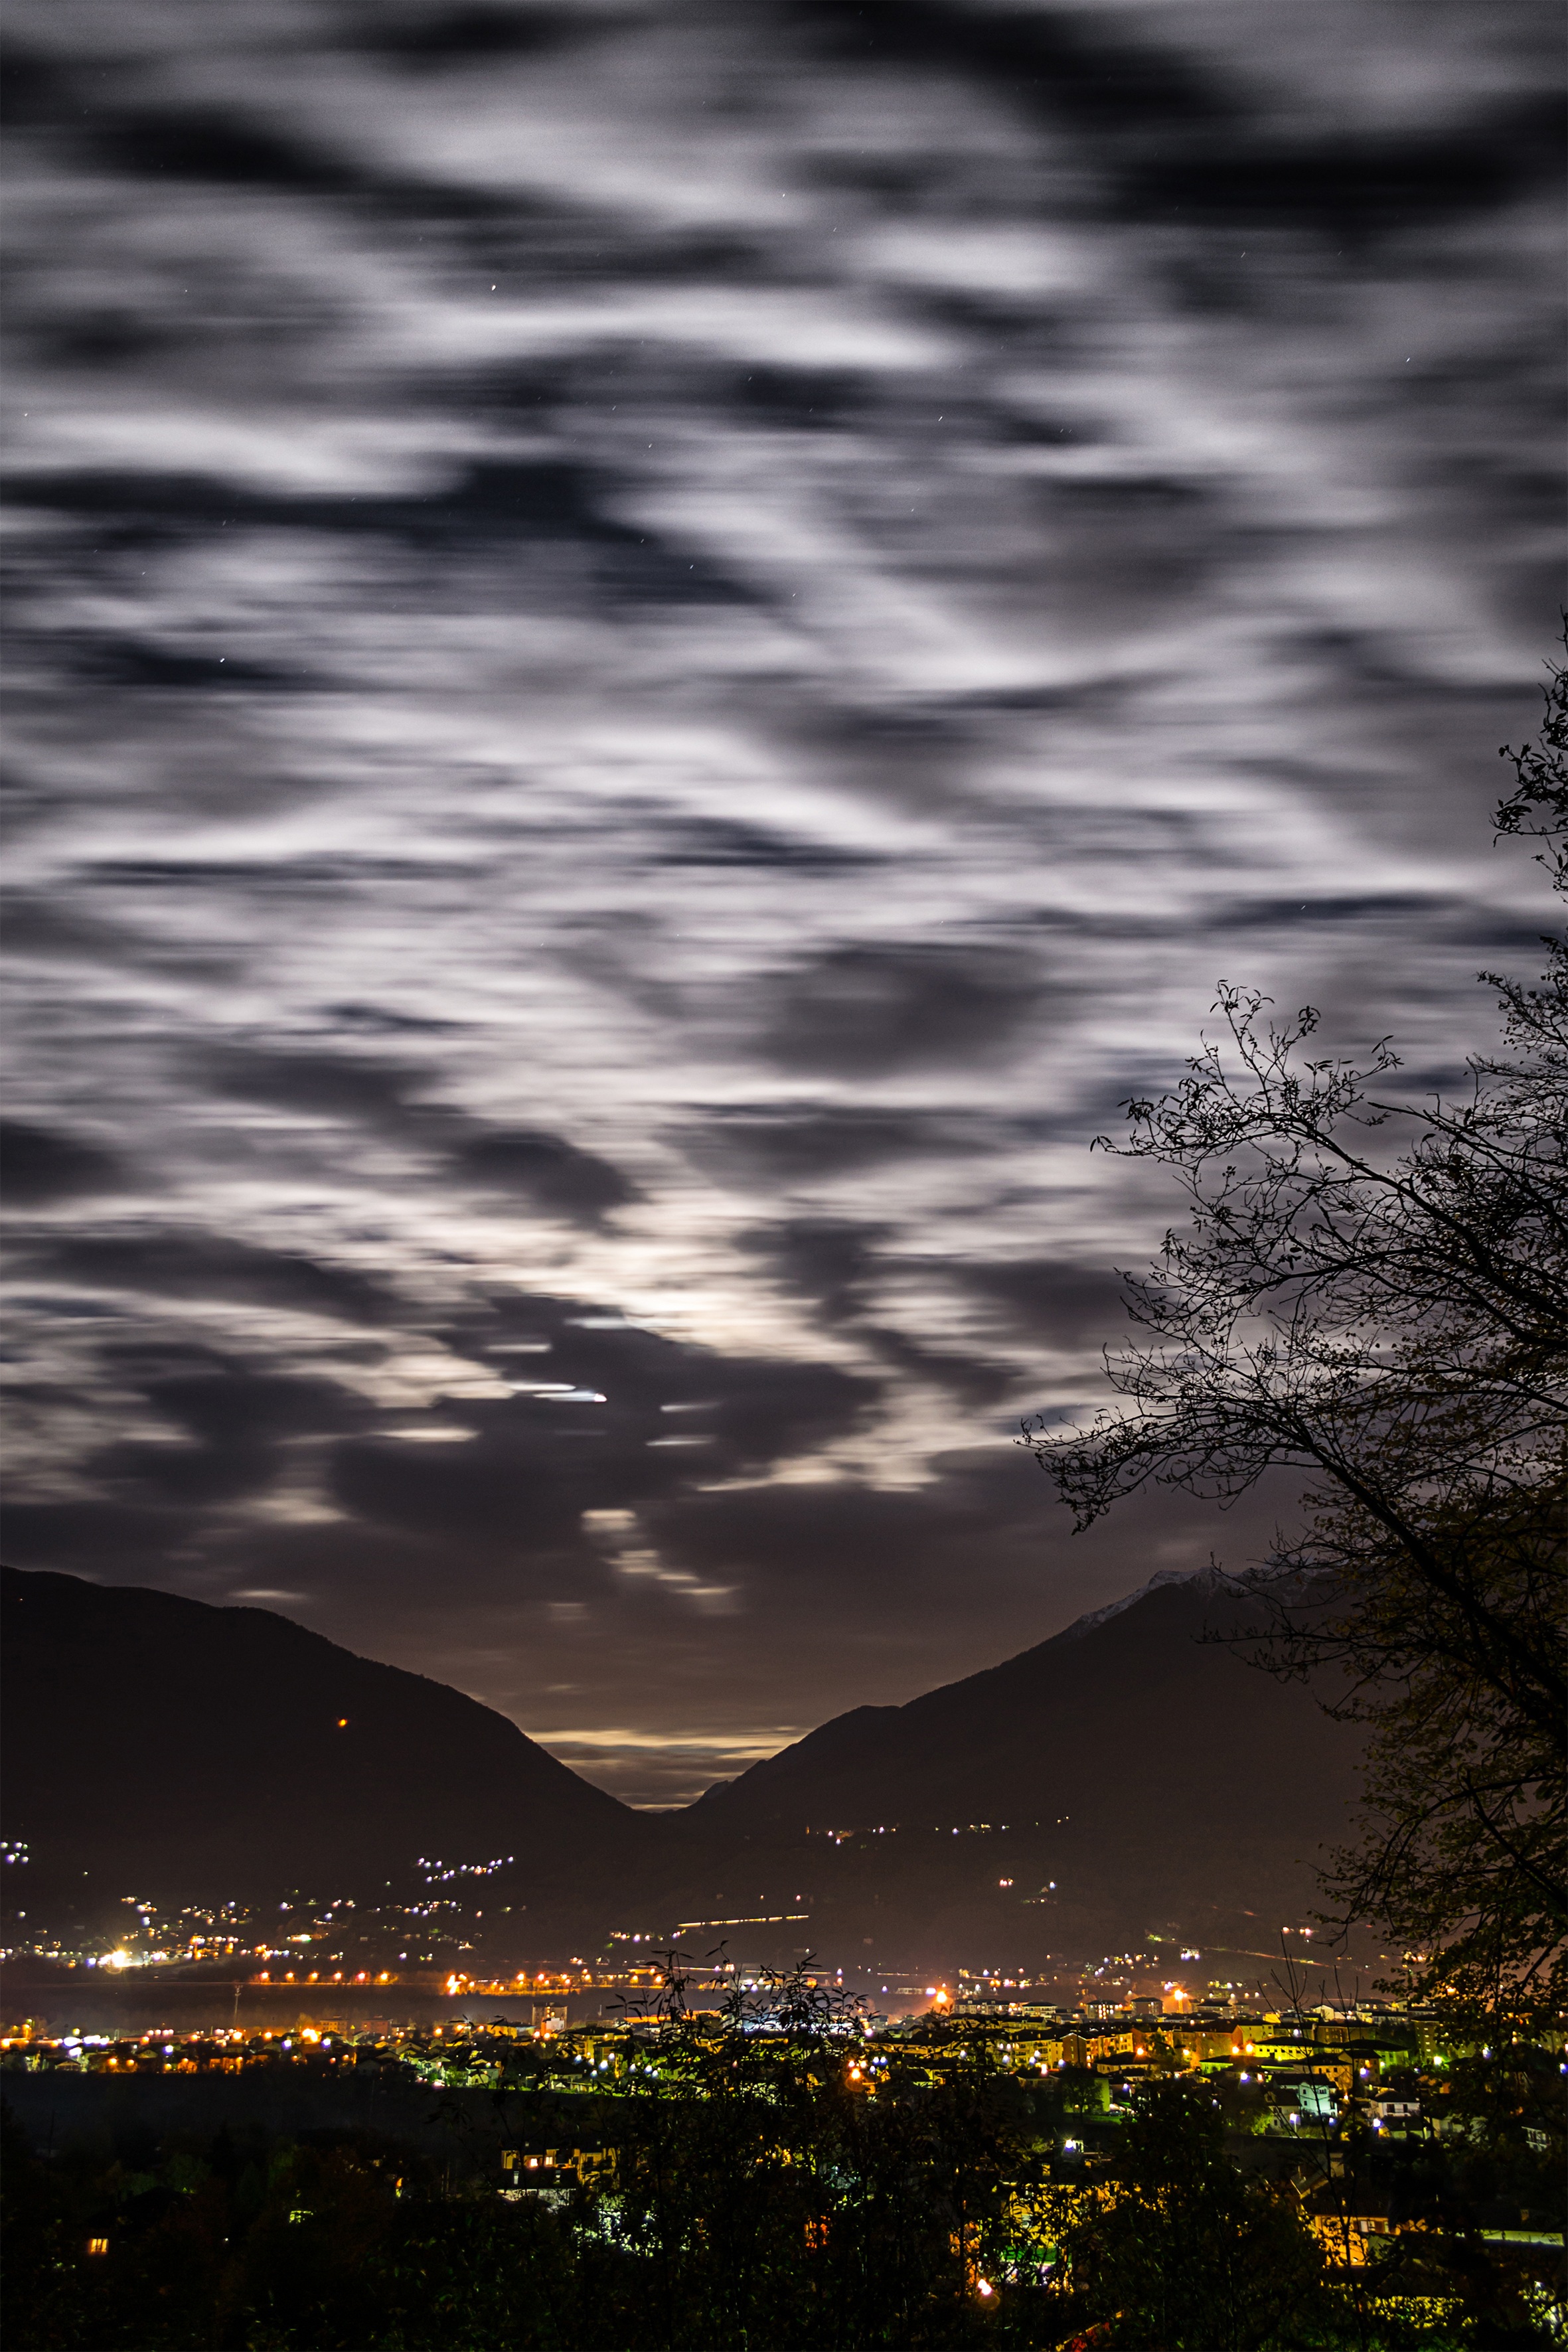
landscape, sea, nature, horizon, light, cloud, sky, sunrise, sunset, night, sunlight, morning, dawn, city, atmosphere, downtown, dusk, evening, reflection, italy, darkness, monochrome, lighting, lights, overview, nocturne, view from the top, domodossola, atmospheric phenomenon